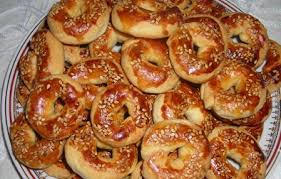
Yemek: simit